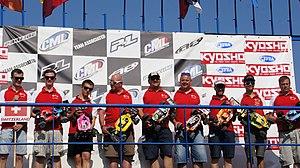
Présentation des équipes lors du Championnat d'Europe EFRA 2013 à Reims.
La Fédération européenne de radio-modélisme automobile est l'organisation européenne qui accrédite et régule les courses en Europe.